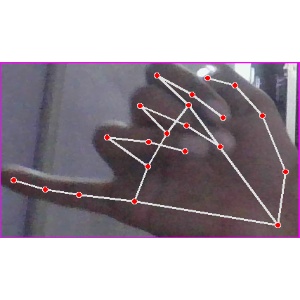
अक्षर: च